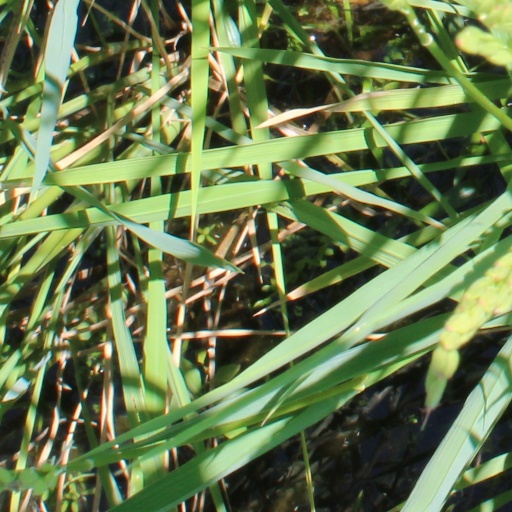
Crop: rice